Thrips (genus)

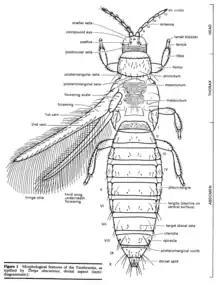
"Thrips obscuratus" morphology illustrated by Des Helmore

The name "Thrips" comes from the Greek word meaning woodworm.